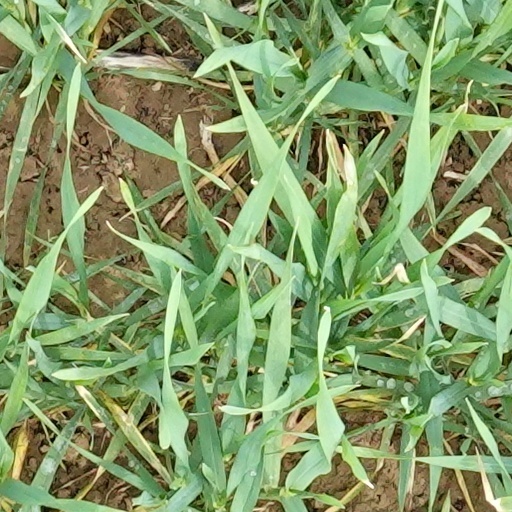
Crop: wheat